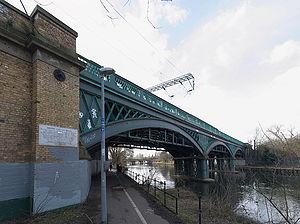
Sir William Cubitt est un ingénieur civil britannique né à Dilham, district de North Norfolk, le 9 octobre 1785, et mort à Clapham Common, borough londonien de Lambeth, le 13 octobre 1861.